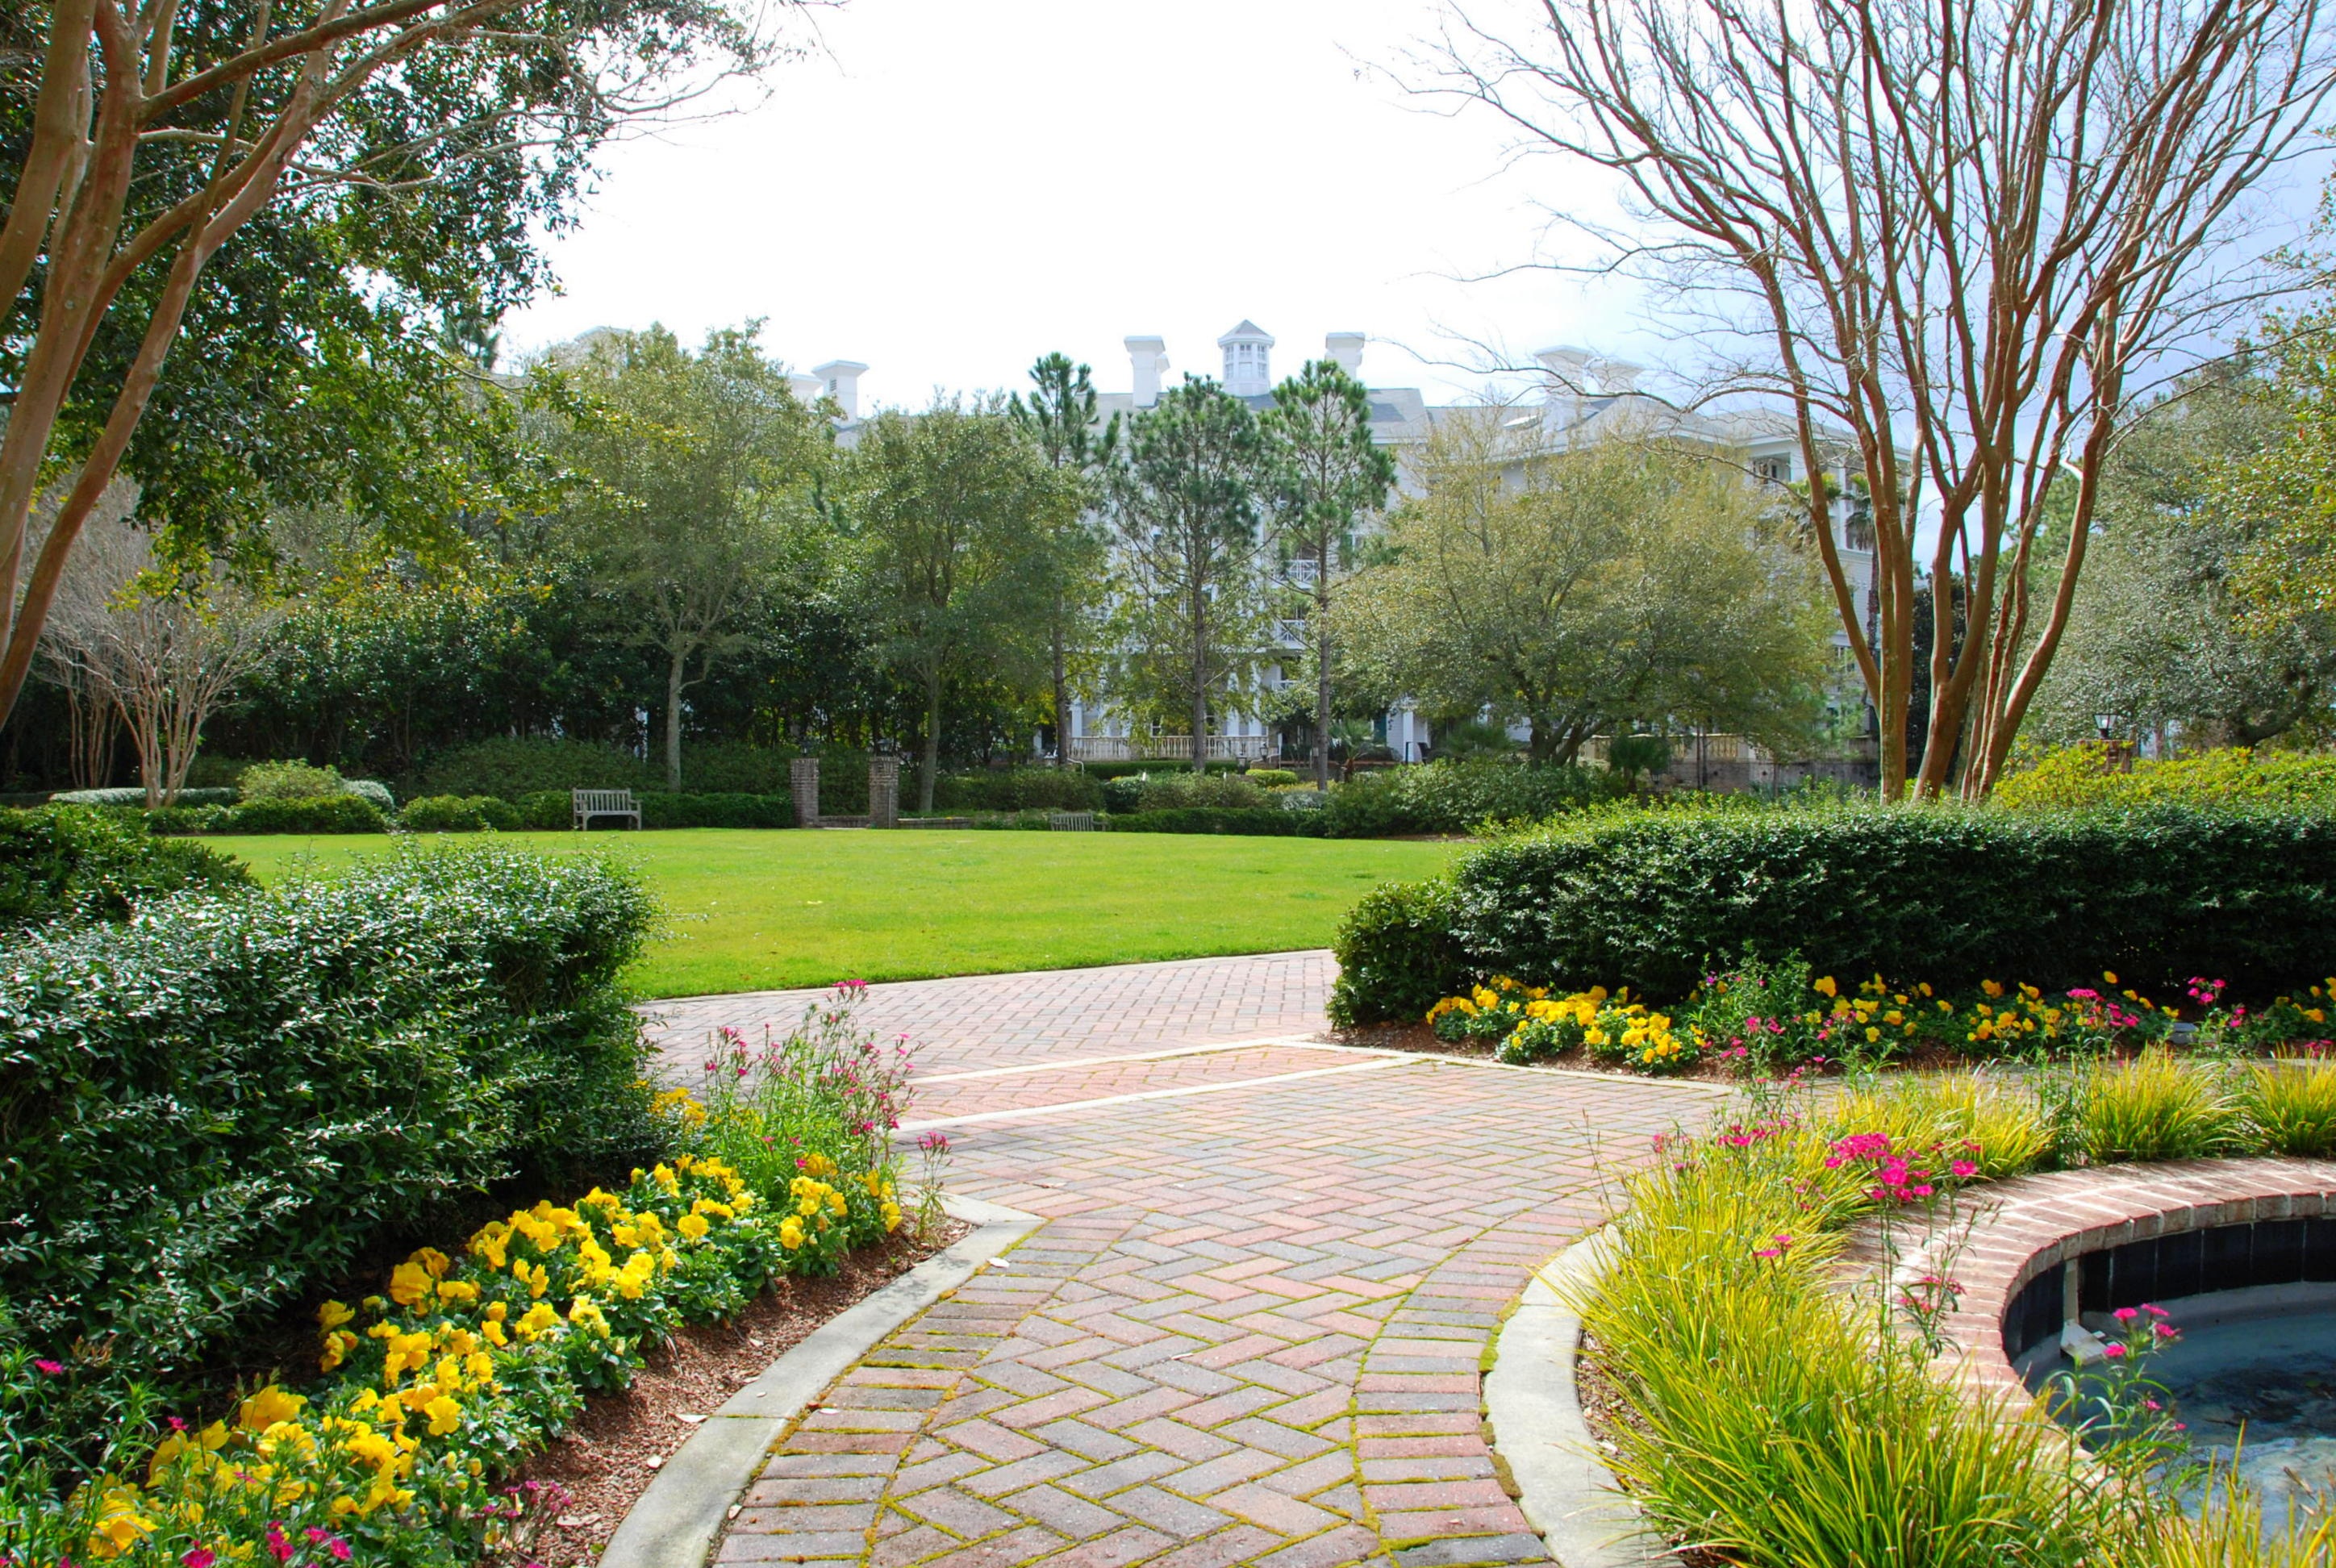
landscape, tree, nature, path, pathway, grass, outdoor, sky, lawn, sidewalk, flower, stone, walkway, summer, daytime, walk, environment, spring, green, tranquil, peaceful, natural, park, backyard, property, garden, perennial, plants, flowers, relaxing, landscaping, relaxation, courtyard, design, gardening, shrub, beauty, scene, grounds, botanical garden, estate, footpath, yard, parkland, nobody, real estate, landscaped, residential area, landscape architect, garden designer